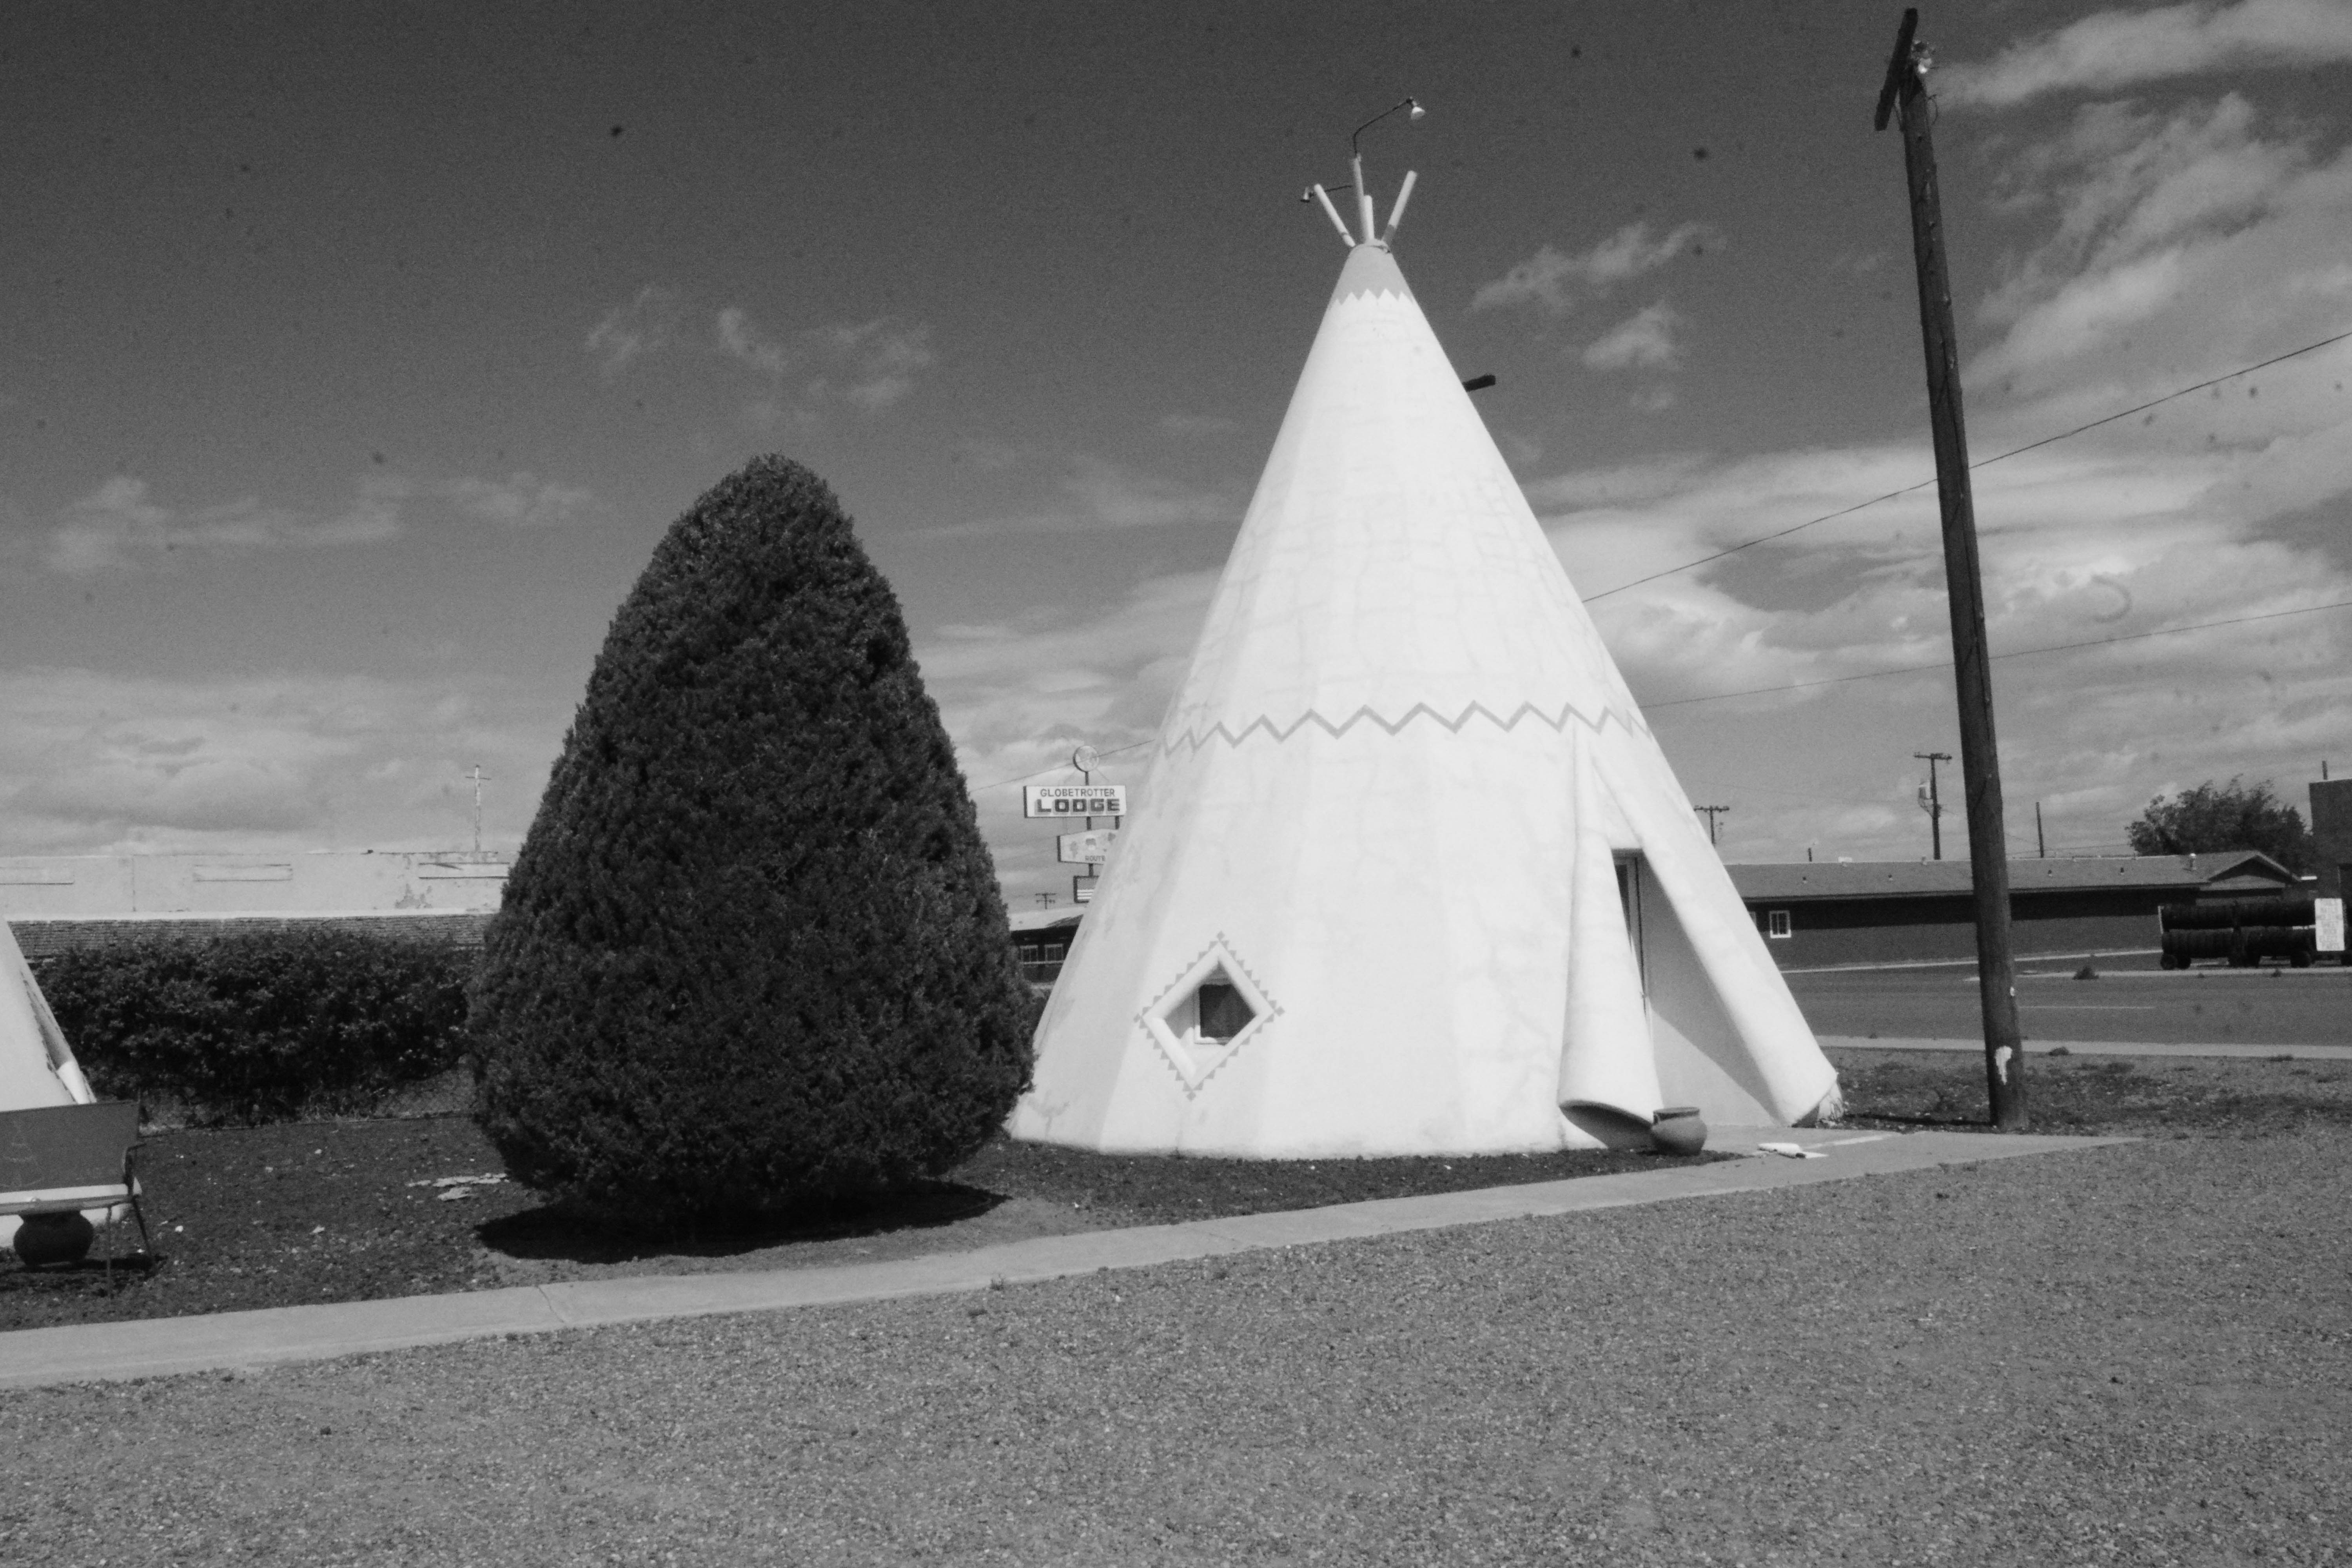
rock, light, black and white, white, monument, statue, shadow, darkness, black, monochrome, sculpture, memorial, marccooper, painteddesert, petrifiedforest, route66, holbrook, arizonalandscape, shape, monolith, monochrome photography, atmosphere of earth